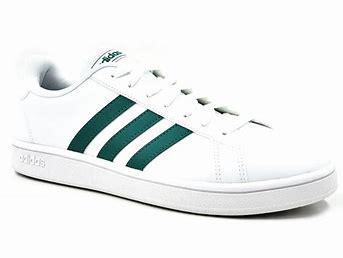
Brand: Adidas
Model: Grand Court Base